Porgera Gold Mine

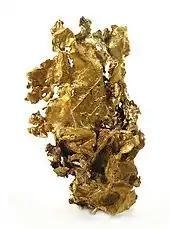
Piece of gold of unusual size and quality from Porgera mine, 4.7 x 2.8 x 1.6 cm

The management approach to community relations changed when Barrick Gold took ownership from Placer Dome, which was quickly followed by the termination of the community relations staff that Placer Dome has employed. The new approach to community relations was described as "more viscous" and "more cruel" by journalist Richard Poplak the Canadaland podcast in 2022.